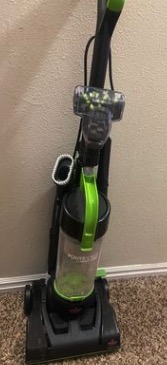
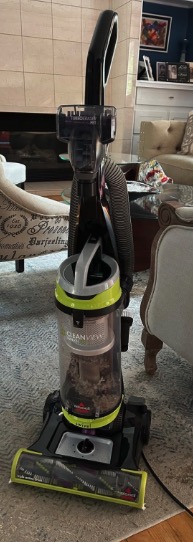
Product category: items_vacuum
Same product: no